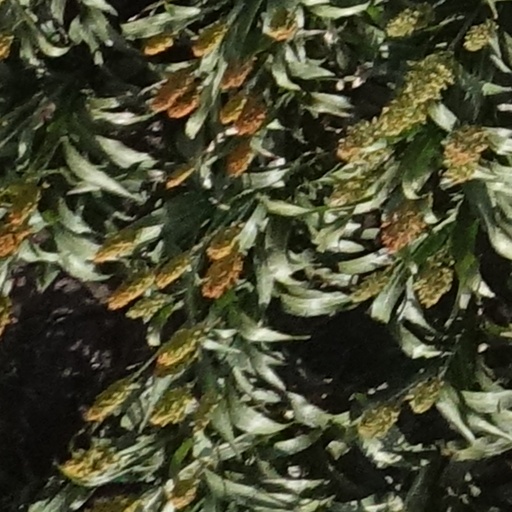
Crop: sorghum